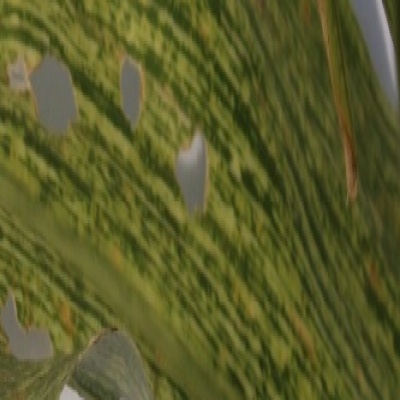
Label: Corn_(Maize)___Maize_Streak_Virus